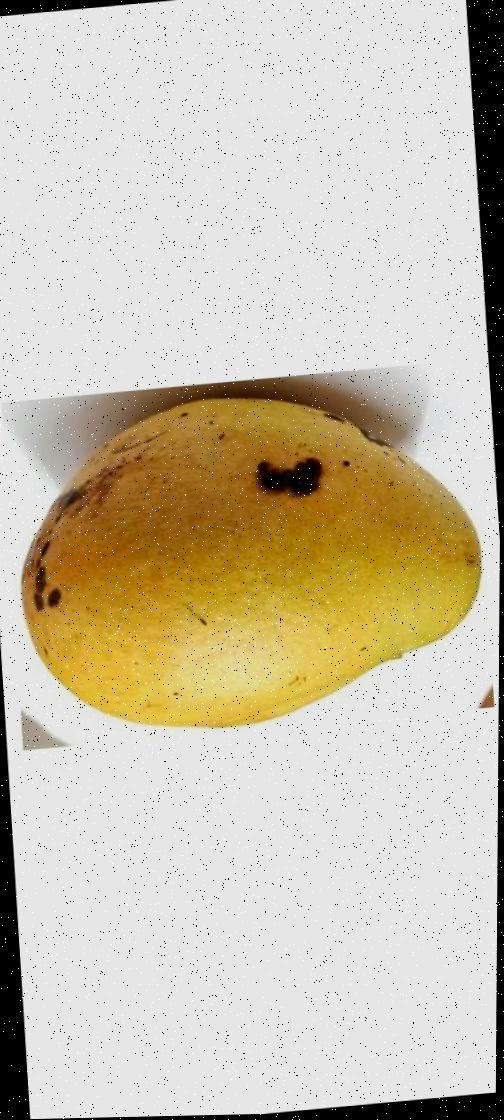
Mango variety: Bari-11